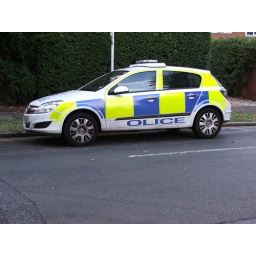
Vauxhall Astra response car with new low-profile LED light bar seen at large fire in Reading - 9.9.2009